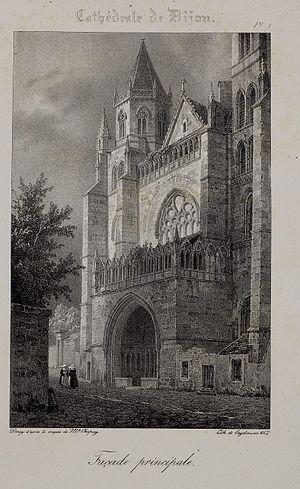
La cathédrale Saint-Bénigne de Dijon est une église orientée de style gothique du XIIIᵉ siècle située dans le centre sauvegardé de Dijon en Côte-d'Or. L'édifice est dédié à saint Bénigne de Dijon. Abbatiale de l'abbaye Saint-Bénigne de Dijon devenue tardivement cathédrale en 1792 à la suite de l'église Saint-Étienne de Dijon qui avait reçu la première le siège de l'évêché de Dijon créé en 1731, elle est classée aux monuments historiques depuis 1862 et la crypte est classée aux monuments historiques depuis 1846. Il s'agit de l'édifice le plus grand de Dijon avec une hauteur de 93 mètres.